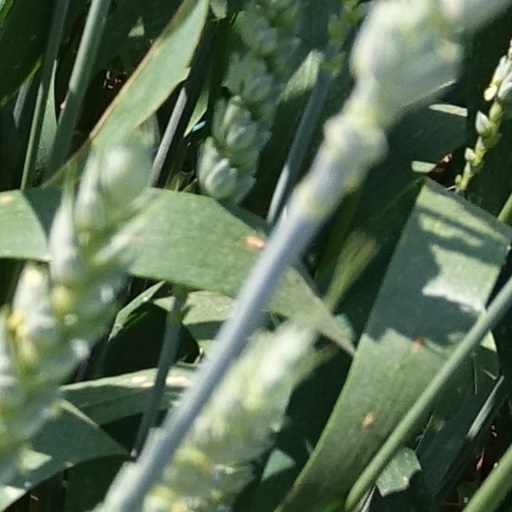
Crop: wheat